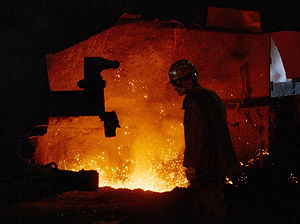
Ilt / Anvendelser / Industrielt
Det meste kommercielt producerede O2 bruges til at smelte jern til stål
Ilt eller oxygen er et grundstof med symbolet O og atomnummeret 8. Det er en del af gruppen af chalkogener i det periodiske system, og er et stærkt reaktivt ikkemetal og et oxidationsmiddel, som nemt danner kemiske forbindelser med de fleste andre grundstoffer. Rangeret efter masse er oxygen det tredje-mest forekommende grundstof i universet, efter brint og helium. Ved almindelig temperatur og tryk danner to iltatomer en kemisk binding og danner iltallotropen dioxygen, der er en farveløs og lugtfri diatomisk gas med den kemiske formel O₂. Diatomisk oxygen udgør 20,8% af Jordens atmosfære. Iltniveauet i atmosfæren er dog på vej nedad på verdensplan, hvilket muligvis skyldes afbrænding af fossile brændstoffer. Ilt er det mest forekommende grundstof i jordskorpen rangeret efter masse, da oxidforbindelser såsom siliciumdioxid udgør næsten halvdelen af skorpens masse.